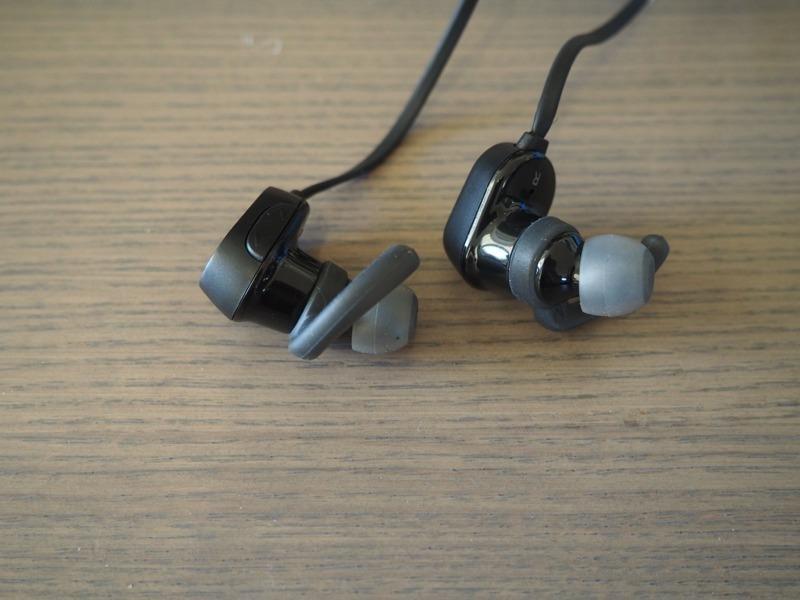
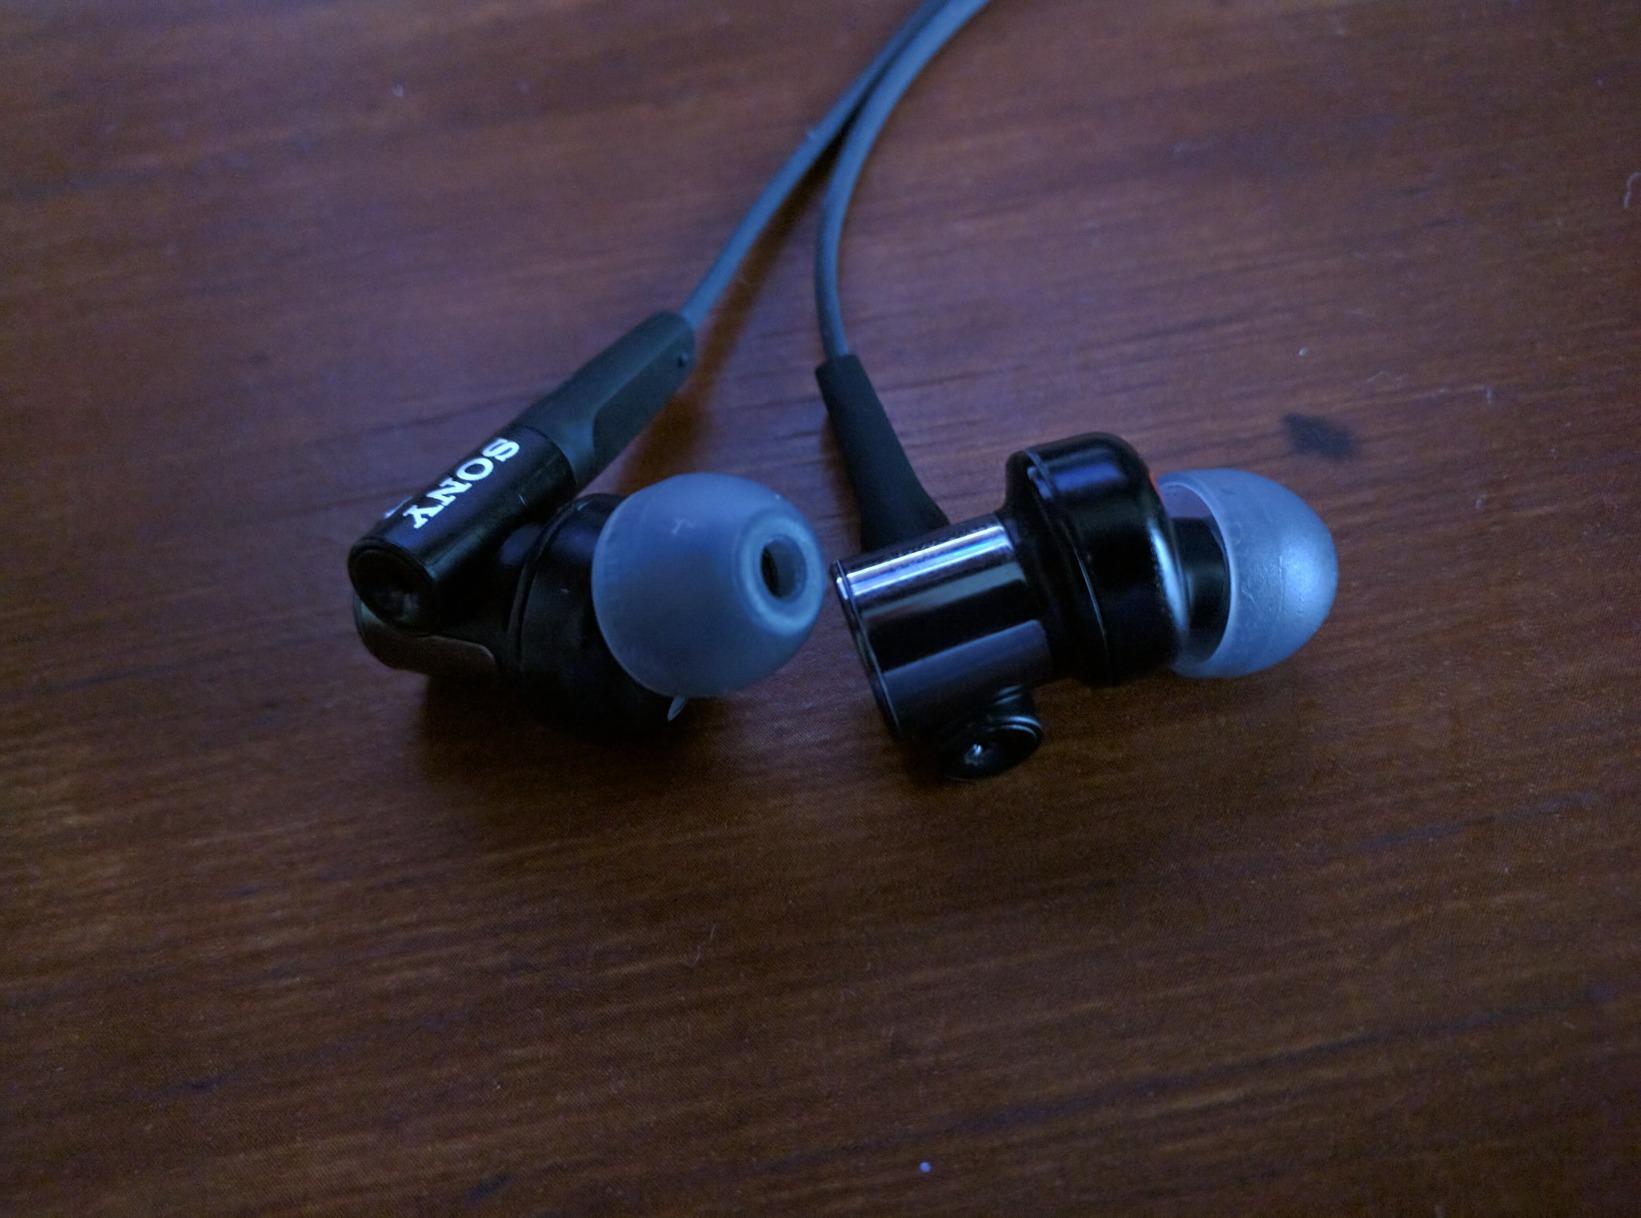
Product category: headphones
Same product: no